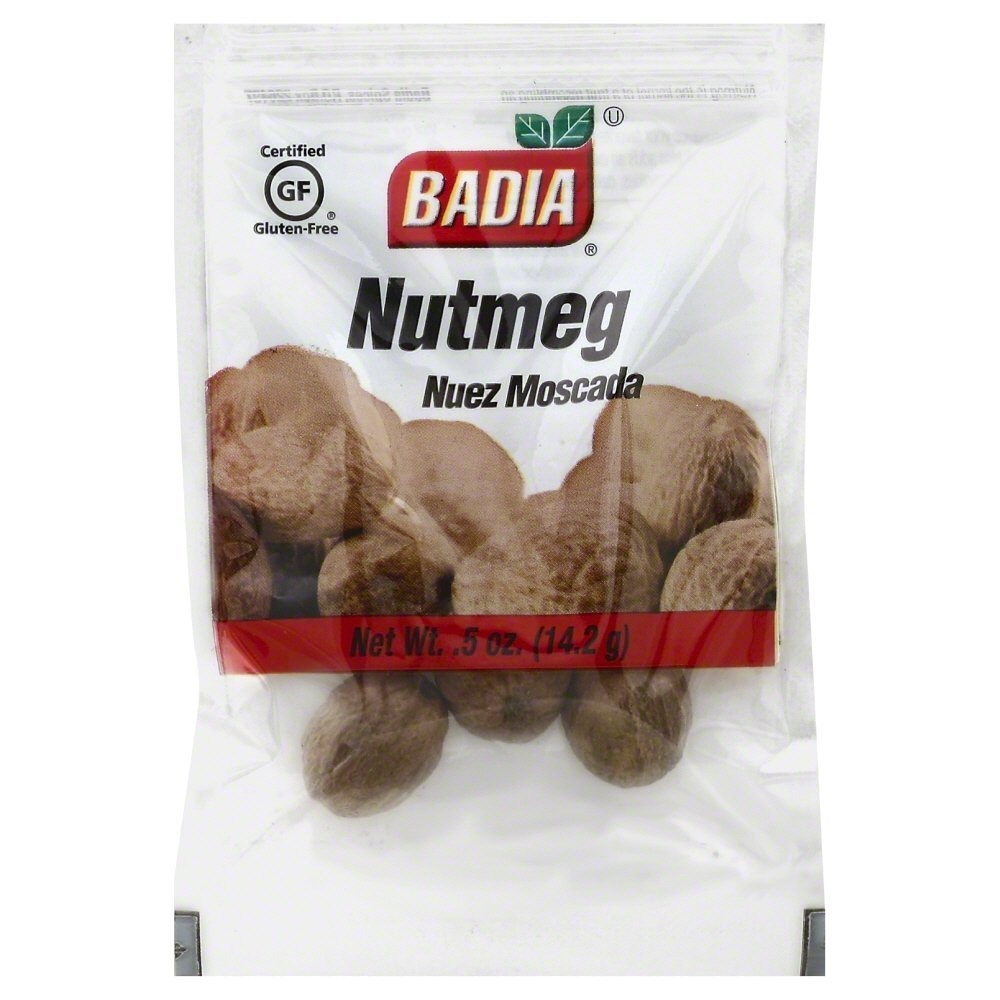
Item Name: Badia Whole Nutmeg, 4 Counts, Gluten Free, 0.5 Ounces (Pack Of 12)
Bullet Point: Badia Whole Nutmeg, 4 Counts, Gluten Free, 0.5 Ounces (Pack Of 12)
Value: 6.0
Unit: Ounce

Price: 2.96